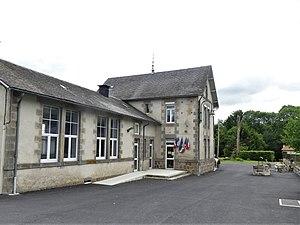
La mairie de Saint-Merd-la-Breuille, Creuse, France.
Saint-Merd-la-Breuille est une commune française située dans le département de la Creuse, en région Nouvelle-Aquitaine.